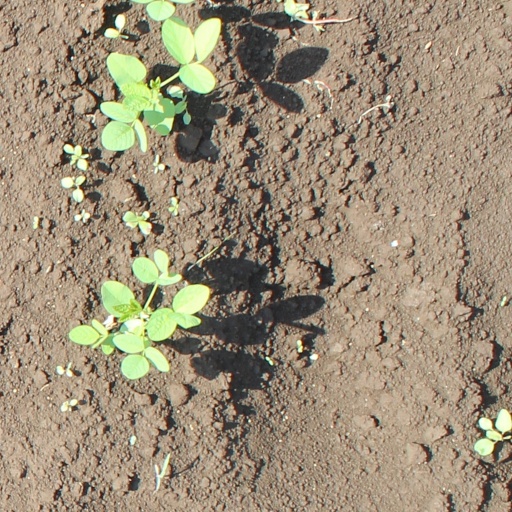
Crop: soybean